Ledbury and Gloucester Railway

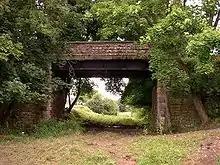
A bridge carrying a minor road over the railway trackbed near Rudford church

The Ledbury and Gloucester Railway, (also known as the Daffodil Line), was a railway line in Herefordshire and Gloucestershire, England, running between Ledbury and Gloucester. It opened in 1885 and closed in 1964.